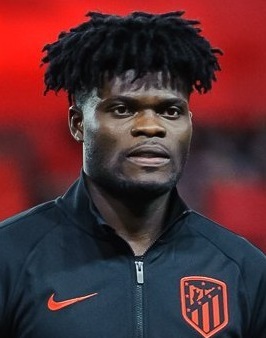
ทอมัส พาร์ทีย์

| name = ทอมัส พาร์ทีย์
| image = ATL-Madrid-Lokomotiv001-Thomas (cropped).jpg
| caption = ทอมัสกับอัตเลติโกเดมาดริด|อัตเลติโกมาดริดใน ค.ศ. 2019
| fullname = ทอมัส เทเย พาร์ทีย์
| birth_place = Krobo Odumase|โกรโบโอดูเมส กานา
| height = 1.83 เมตร
| position = กองกลาง
| currentclub = สโมสรฟุตบอลอาร์เซนอล|อาร์เซนอล
| clubnumber = 5
| youthyears1 = 2011–2012
| youthclubs1 = โอโดเมตา FEATURE: From Odumase to Madrid: Thomas Partey has arrived; November 17, 2017
| youthyears2 = 2012–2013
| youthclubs2 = อัตเลติโกเดมาดริด|อัตเลติโกมาดริด
| years1 = 2013–2015
| clubs1 = อัตเลติโกเดมาดริด|อัตเลติโกมาดริด เบ
| caps1 = 28
| goals1 = 3
| years2 = 2013–2014
| clubs2 = → เอร์เรเซเด มายอร์กา|มายอร์กา (ยืม)
| caps2 = 37
| goals2 = 5
| years3 = 2014–2015
| clubs3 = → อูเด อัลเมริอา|อัลเมริอา (ยืม)
| caps3 = 31
| goals3 = 4
| years4 = 2015–2020
| clubs4 = อัตเลติโกเดมาดริด|อัตเลติโกมาดริด
| caps4 = 132
| goals4 = 12
| years5 = 2020–
| clubs5 = สโมสรฟุตบอลอาร์เซนอล|อาร์เซนอล
| caps5 = 81
| goals5 = 5
| nationalyears1 = 2016–
| nationalteam1 = ฟุตบอลทีมชาติกานา|กานา
| nationalcaps1 = 27
| nationalgoals1 = 10
ทอมัส เทเย พาร์ทีย์ (เกิดวันที่ 13 มิถุนายน ค.ศ. 1993) เป็นนักฟุตบอลชาวกานาที่เล่นในตำแหน่งกองกลางให้กับสโมสรฟุตบอลอาร์เซนอล|อาร์เซนอลในพรีเมียร์ลีกและเป็นรองกัปตันของฟุตบอลทีมชาติกานา|ทีมชาติกานา
ทอมัสเริ่มต้นอาชีพกับอัตเลติโกเดมาดริด|อัตเลติโกมาดริดในสเปนใน ค.ศ. 2013 และถูกปล่อยยืมตัวให้กับเอร์เรเซเด มายอร์กา|มายอร์กาและอูเด อัลเมริอา|อัลเมริอา ก่อนที่จะกลับสู่ต้นสังกัดอย่างอัตเลติโกใน ค.ศ. 2015 เขาพาทีมชนะเลิศยูฟ่ายูโรปาลีกและยูฟ่าซูเปอร์คัพใน ค.ศ. 2018 ต่อมาใน ค.ศ. 2020 เขาย้ายร่วมอาร์เซนอลด้วยค่าตัว 45 ล้านปอนด์ (50 ล้านยูโร) กลายเป็นผู้เล่นชาวกานาที่มีค่าตัวแพงที่สุดตลอดกาล
ทอมัสเล่นให้กับทีมชาติกานาในแอฟริกาคัพออฟเนชันส์สองครั้ง เขามีชื่อติดทีมยอดเยี่ยมของซีเอเอฟประจำปี 2018 และได้รับรางวัลผู้เล่นกานาประจำปี 2018 และ 2019
== เกียรติประวัติ ==
อัตเลติโกมาดริด
* ยูฟ่ายูโรปาลีก: ยูฟ่ายูโรปาลีก ฤดูกาล 2017–18|2017–18
* ยูฟ่าซูเปอร์คัพ: ยูฟ่าซูเปอร์คัพ 2018|2018
* ยูฟ่าแชมเปียนส์ลีก รองชนะเลิศ: ยูฟ่าแชมเปียนส์ลีก ฤดูกาล 2015–16|2015–16
รางวัลส่วนตัว
* ทีมยอดเยี่ยมแห่งปีของสมาพันธ์ฟุตบอลแห่งแอฟริกา|ซีเอเอฟ: 2018
* ผู้เล่นกานายอดเยี่ยมแห่งปี: 2018, 2019
== อ้างอิง ==
== แหล่งข้อมูลอื่น ==
*
หมวดหมู่:นักฟุตบอลชาวกานา
หมวดหมู่:กองกลางฟุตบอล
หมวดหมู่:ผู้เล่นเอร์เรเซเด มายอร์กา
หมวดหมู่:ผู้เล่นอูเด อัลเมริอา
หมวดหมู่:ผู้เล่นอัตเลติโกเดมาดริด
หมวดหมู่:ผู้เล่นสโมสรฟุตบอลอาร์เซนอล
หมวดหมู่:ผู้เล่นในเซกุนดาดิบิซิออน
หมวดหมู่:ผู้เล่นในลาลิกา
หมวดหมู่:ผู้เล่นในพรีเมียร์ลีก
หมวดหมู่:นักฟุตบอลทีมชาติกานา
หมวดหมู่:ผู้เล่นในแอฟริกาคัพออฟเนชันส์ 2017
หมวดหมู่:ผู้เล่นในแอฟริกาคัพออฟเนชันส์ 2019
หมวดหมู่:ผู้เล่นในฟุตบอลโลก 2022